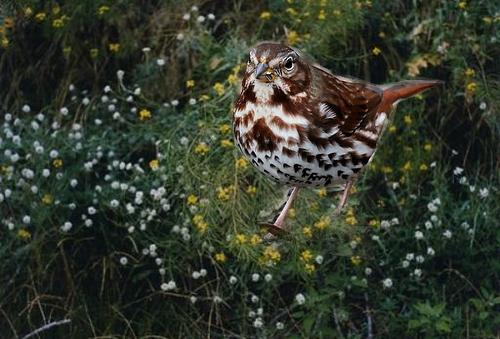
Bird species: Fox_Sparrow
Bird type: landbird
Background: land